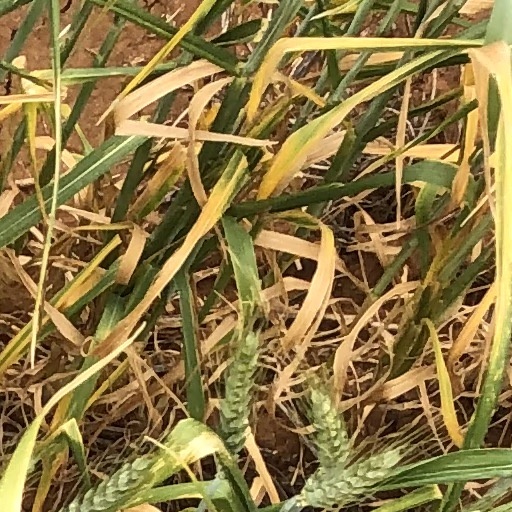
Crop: wheat